Sustainable energy

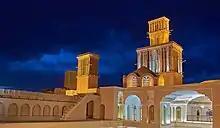
Passive cooling features, such as these windcatcher towers in Iran, bring cool air into buildings without any use of energy.

To deliver reliable electricity from variable renewable energy sources such as wind and solar, electrical power systems require flexibility. Most electrical grids were constructed for non-intermittent energy sources such as coal-fired power plants. As larger amounts of solar and wind energy are integrated into the grid, changes have to be made to the energy system to ensure that the supply of electricity is matched to demand. In 2019, these sources generated 8.5% of worldwide electricity, a share that has grown rapidly.